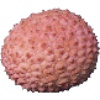
Label: Lychee 1